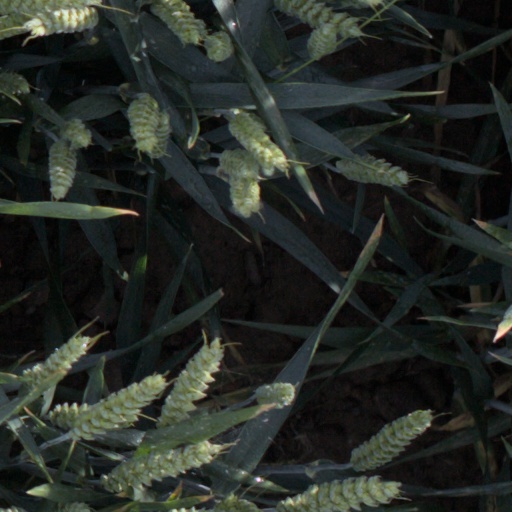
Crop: wheat